College of Agriculture, Pune

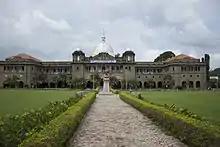
College of Agriculture, Pune

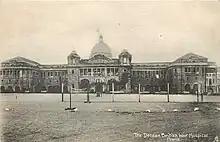
Deacon British War Hospital in 1877

The College of Agriculture, Pune is a college for studies and research in the field of Agriculture situated in Pune, India. It is constituent college of Mahatma Phule Krishi Vidyapeeth.